Tirupayathangudi Tirupayatrunathar Temple

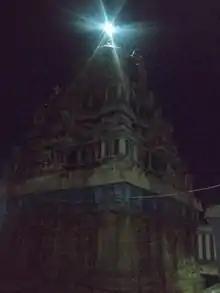
Vimana of the presiding deity

 is a Hindu temple located at Tirupayathangudi in Nagapattinam district, Tamil Nadu, India. The historical name of the place is Tirupayattrur.The temple is dedicated to Shiva, as the moolavar presiding deity, in his manifestation as Tirupayatrunathar. His consort, Parvati, is known as Kavianganni.